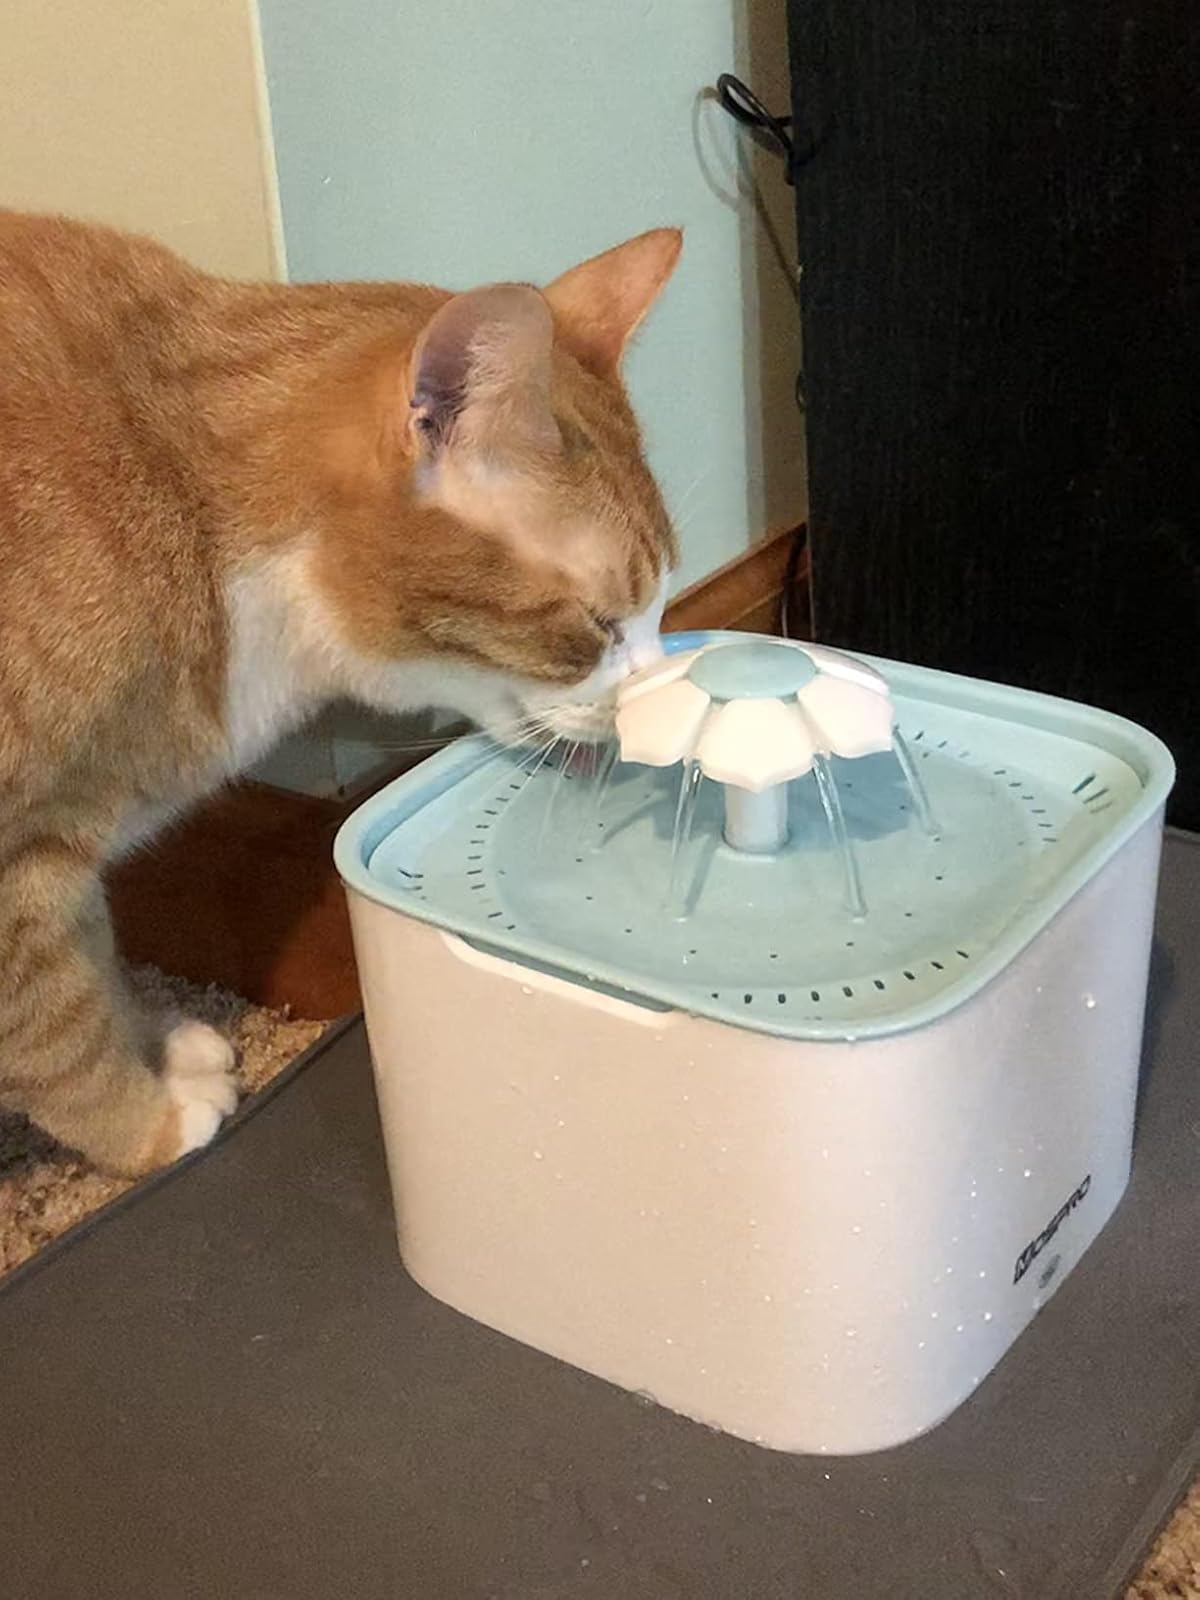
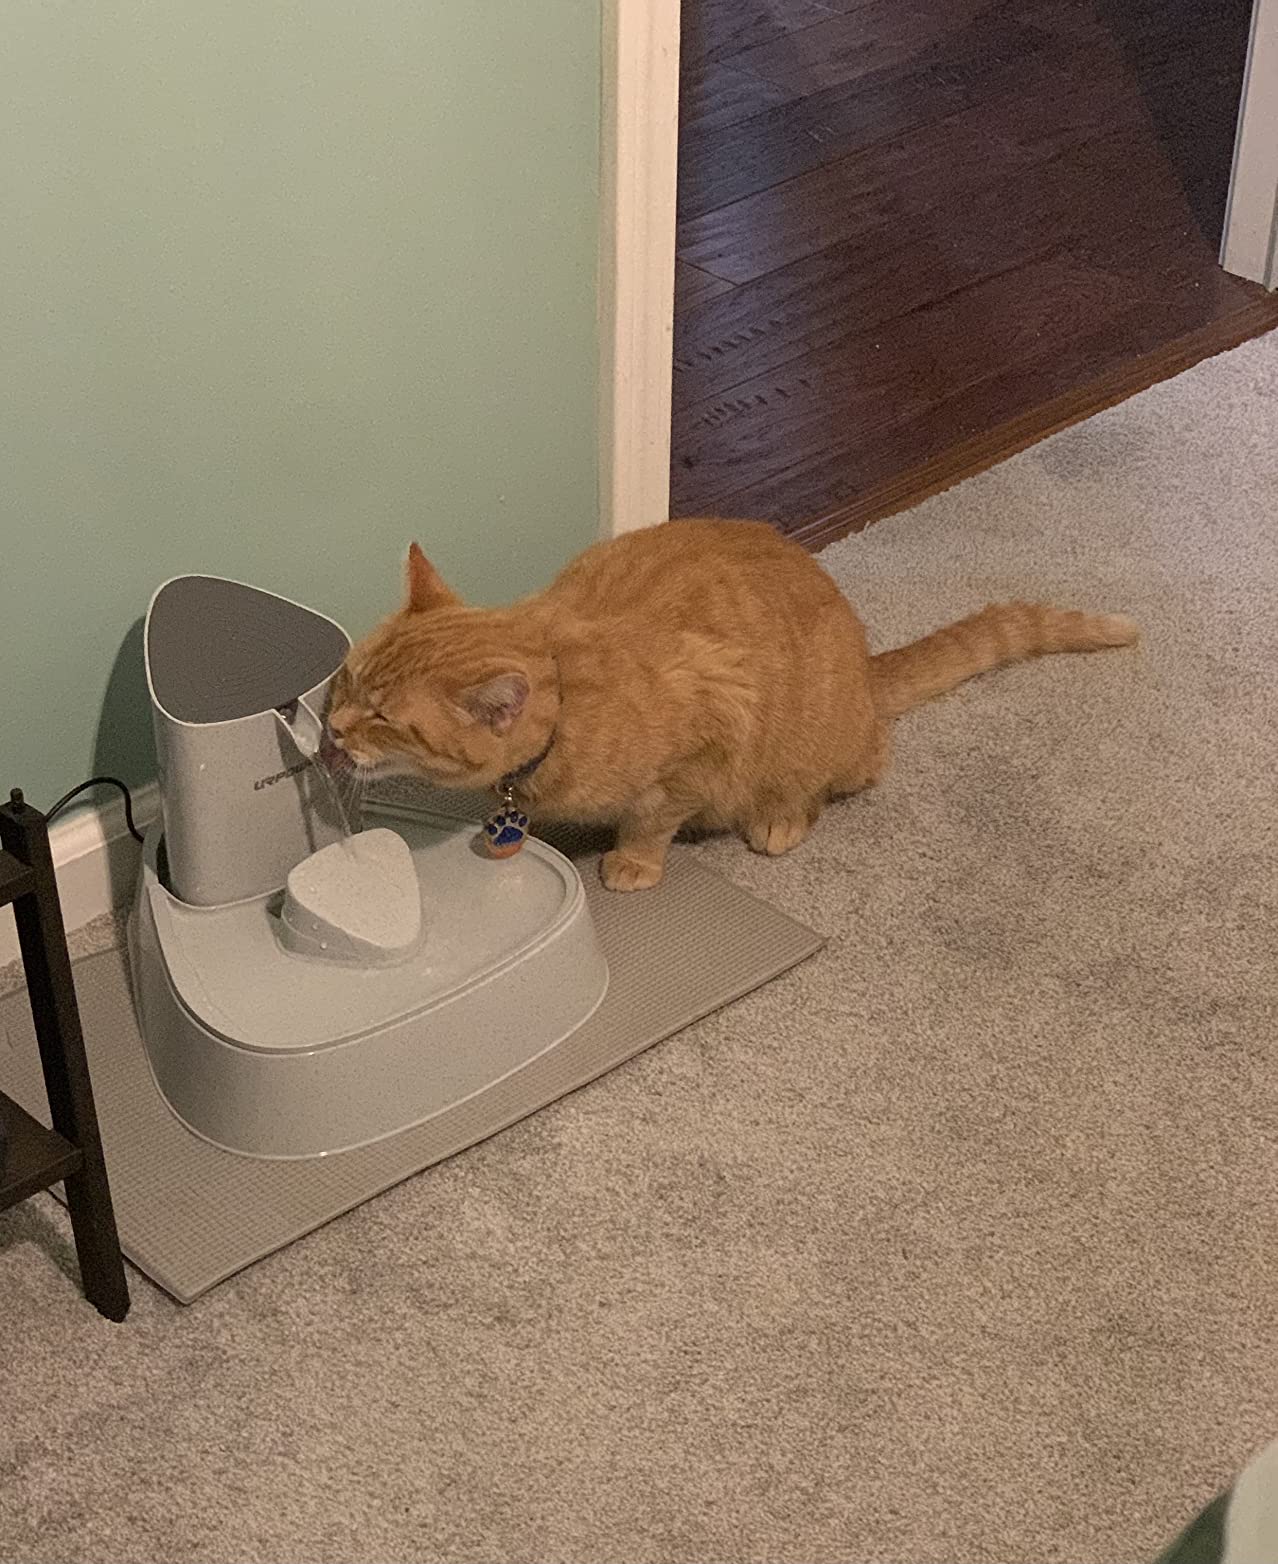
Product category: items_bowl
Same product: no